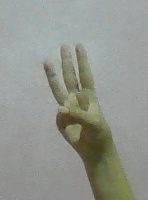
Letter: thaa